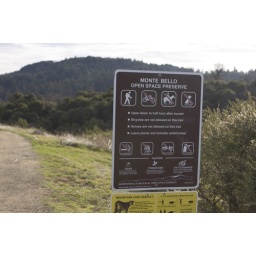
no dogs allowed, mountain lion habitat - got back in the car....fast!